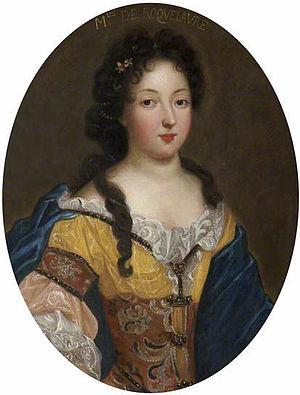
Élisabeth de Roquelaure, ""Mademoiselle de Roquelaure"" (1696-1752)"
Antoine-Gaston de Roquelaure, marquis puis dernier duc de Roquelaure, marquis de Lavardens et de Biran, comte d'Astarac, de Montfort, de Pontgibaud et de Gaure, baron de Capendu, de Montesquiou, de Saint-Barthélemy de Cancon, de Casseneuil, de Champchevrier, du Monteil-Gelat, de Pradmer et de Buzaudon, seigneur de Puyguilhem, est un aristocrate et militaire français né en janvier 1656 et mort le 6 mai 1738.